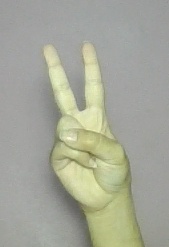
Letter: taa